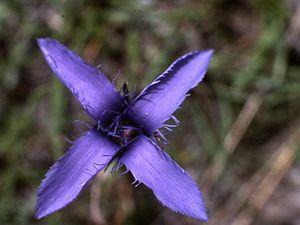
Gentiane ciliée - Alpes
Gentianopsis est un genre de plantes à fleurs appelées communément gentianes ciliées de la famille des Gentianacées.
La Gentiane ciliée est une espèce de plante herbacée bisannuelle de la famille des Gentianaceae.
« Gentiane » est un nom vernaculaire qui désigne en français plusieurs espèces de la famille des Gentianaceae, appartenant aux genres Gentiana, Gentianella ou Gentianopsis.